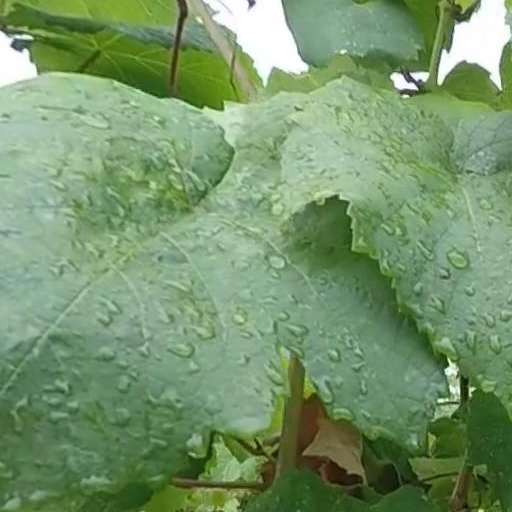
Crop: grape